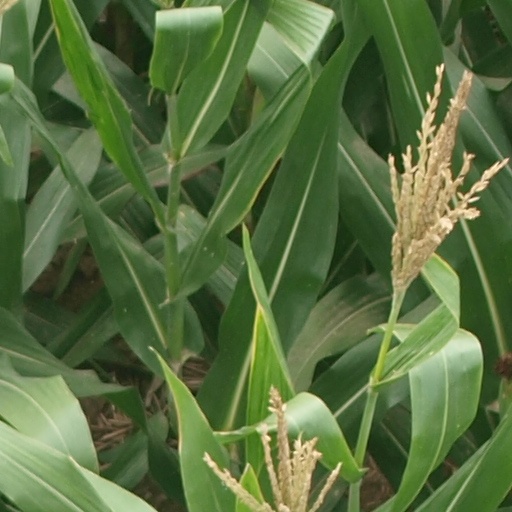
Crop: maize; corn